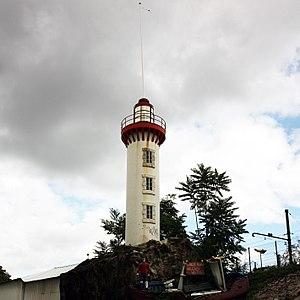
Énorme enseigne d'une poissonnerie, rue Castagnary à l'angle de la rue des Morillons